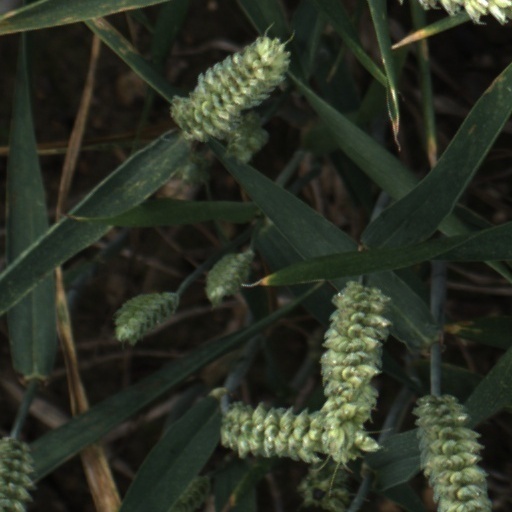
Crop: wheat